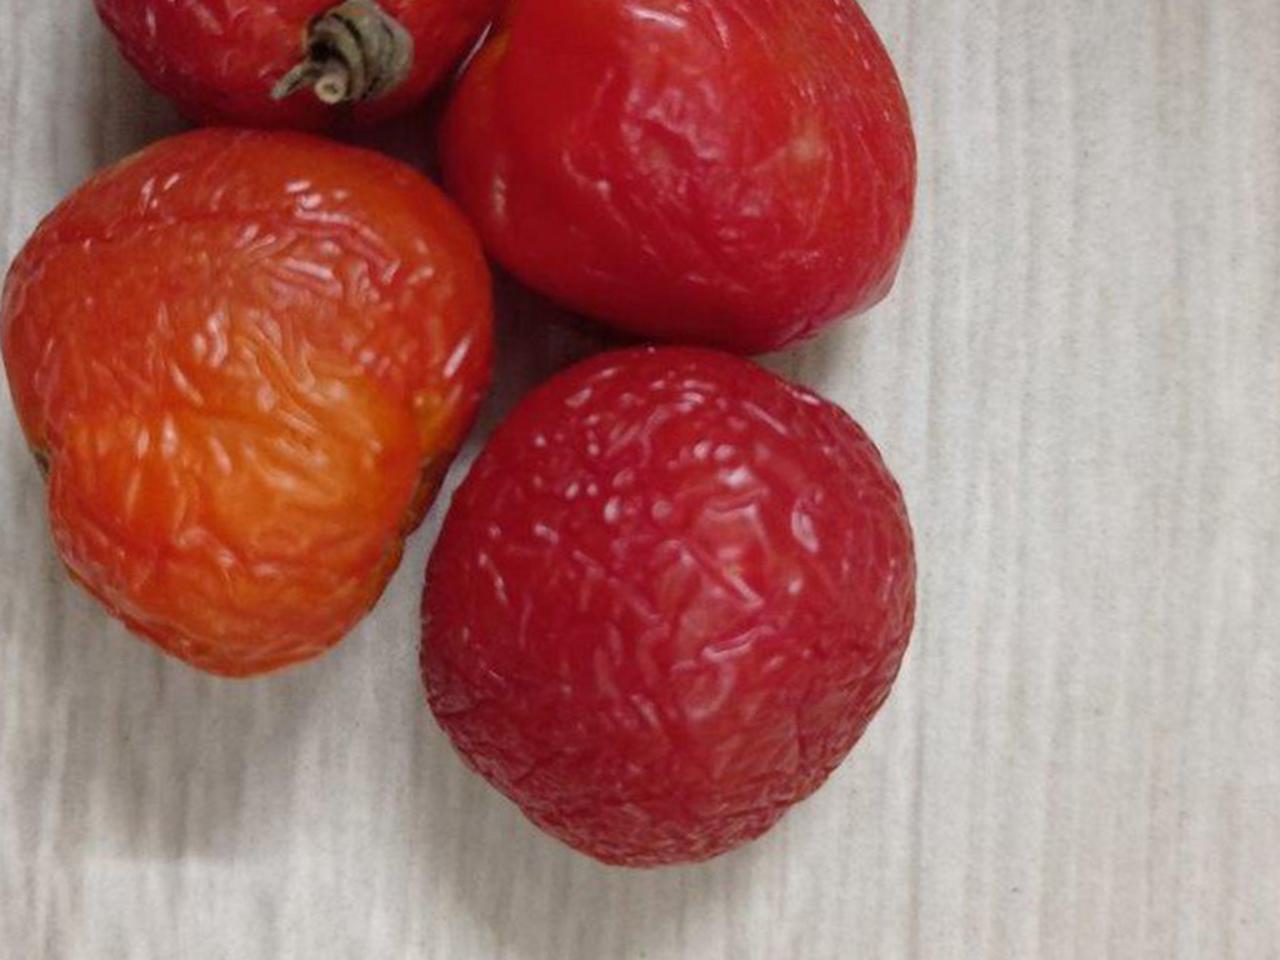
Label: Rotten